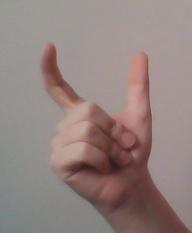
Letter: nun